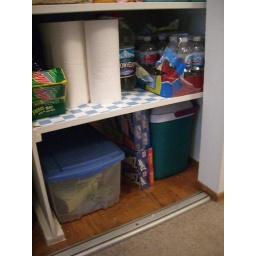
Closest thing I have to a pantry, in the linen closet. Extra water bottles (and earthquake water), cooler, etc.